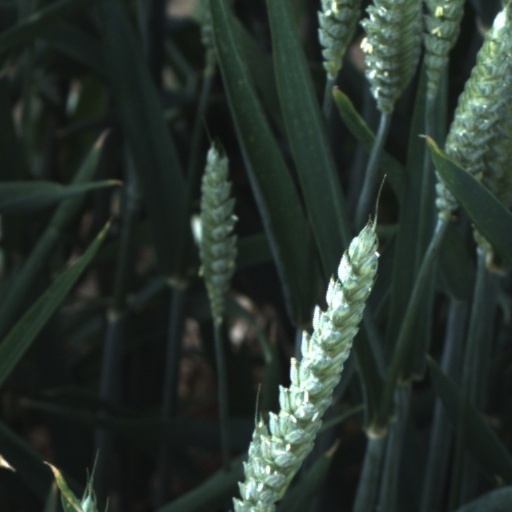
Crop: wheat